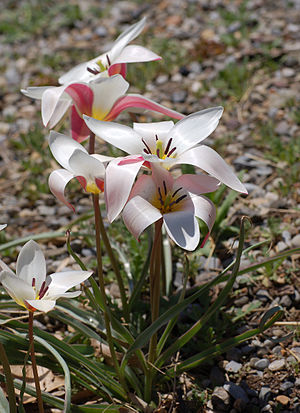
Tulipa clusiana / Sorter
Italiensk tulipan er en art i Lilje-familien. Den forekommer fra Iran til det nordlige Indien. Arten findes også forvildet i det sydlige Europa. Italiensk tulipan dyrkes i Danmark som prydblomst.